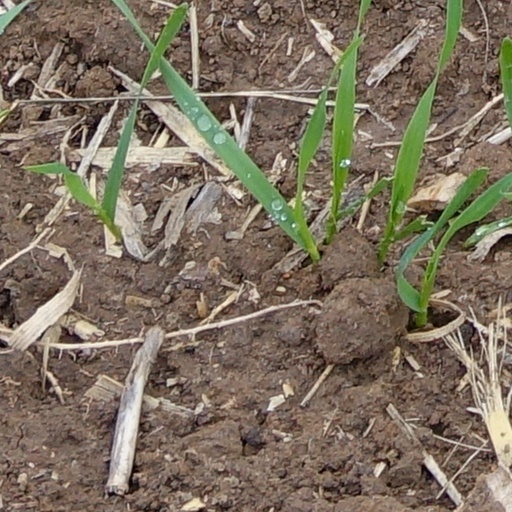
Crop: wheat